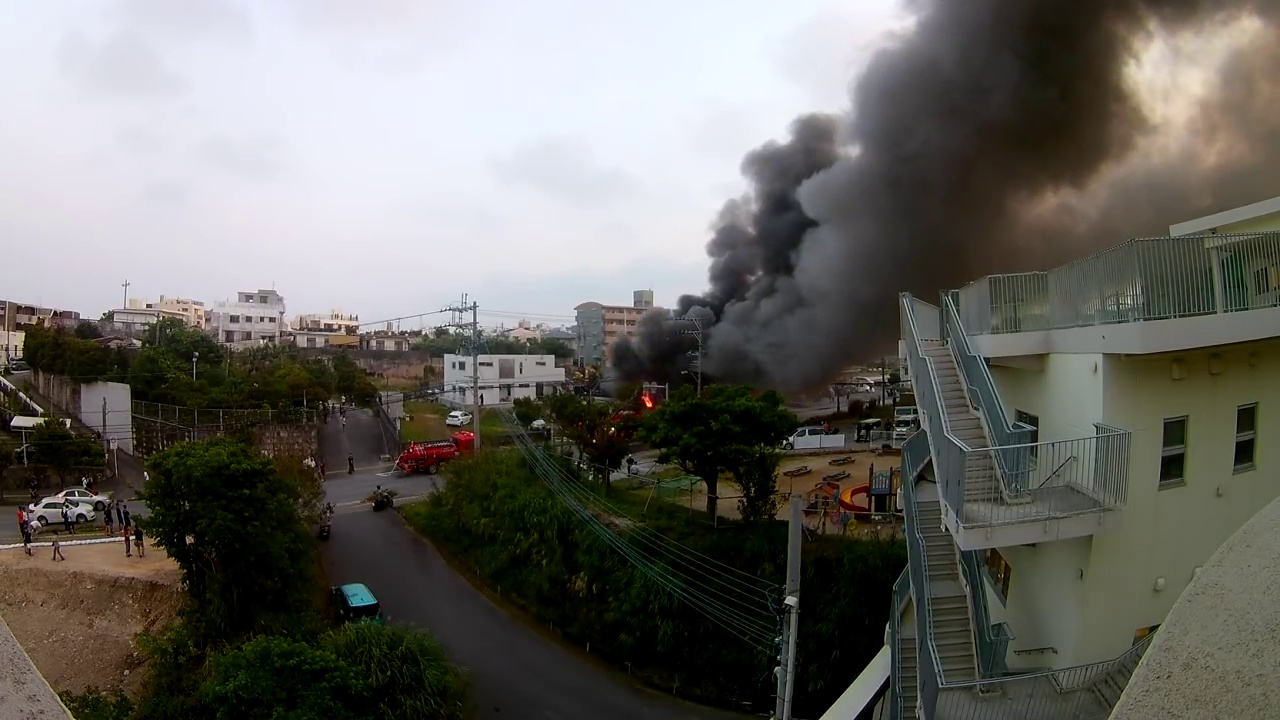
Fire: yes
Smoke: yes